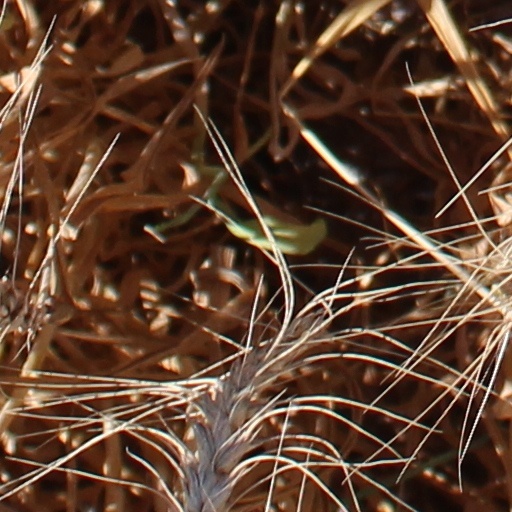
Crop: wheat